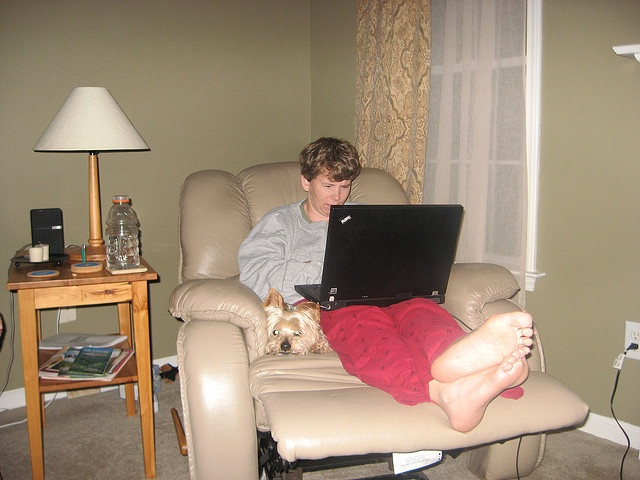
A man sitting in a  brown chair using a laptop computer.
A person sits on recliner with a dog and laptop.
A person sits in a recliner with a dog and a laptop.
A boy and dog sitting on a recliner the boy looking at a laptop.
A person sitting in a chair with a laptop and a dog laying beside them.